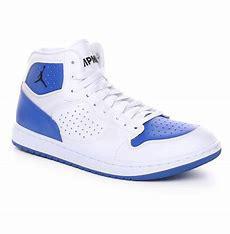
Brand: Jordan
Model: Access